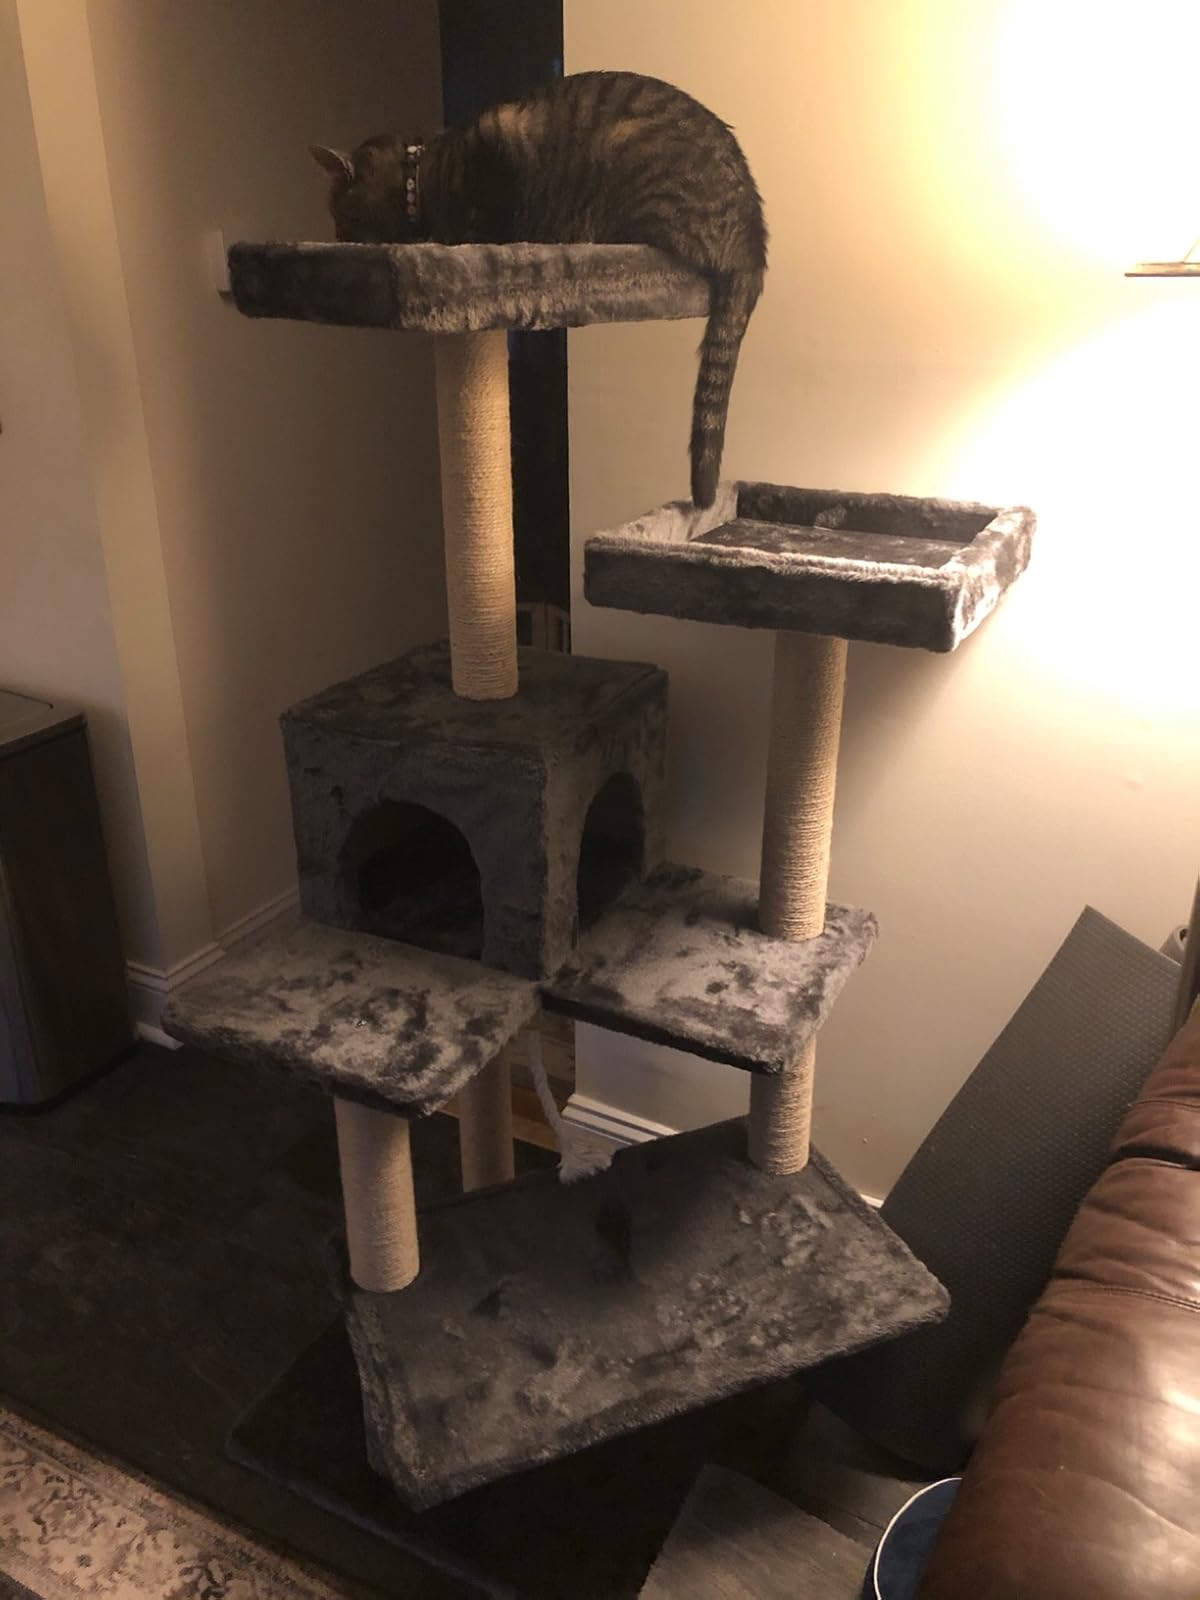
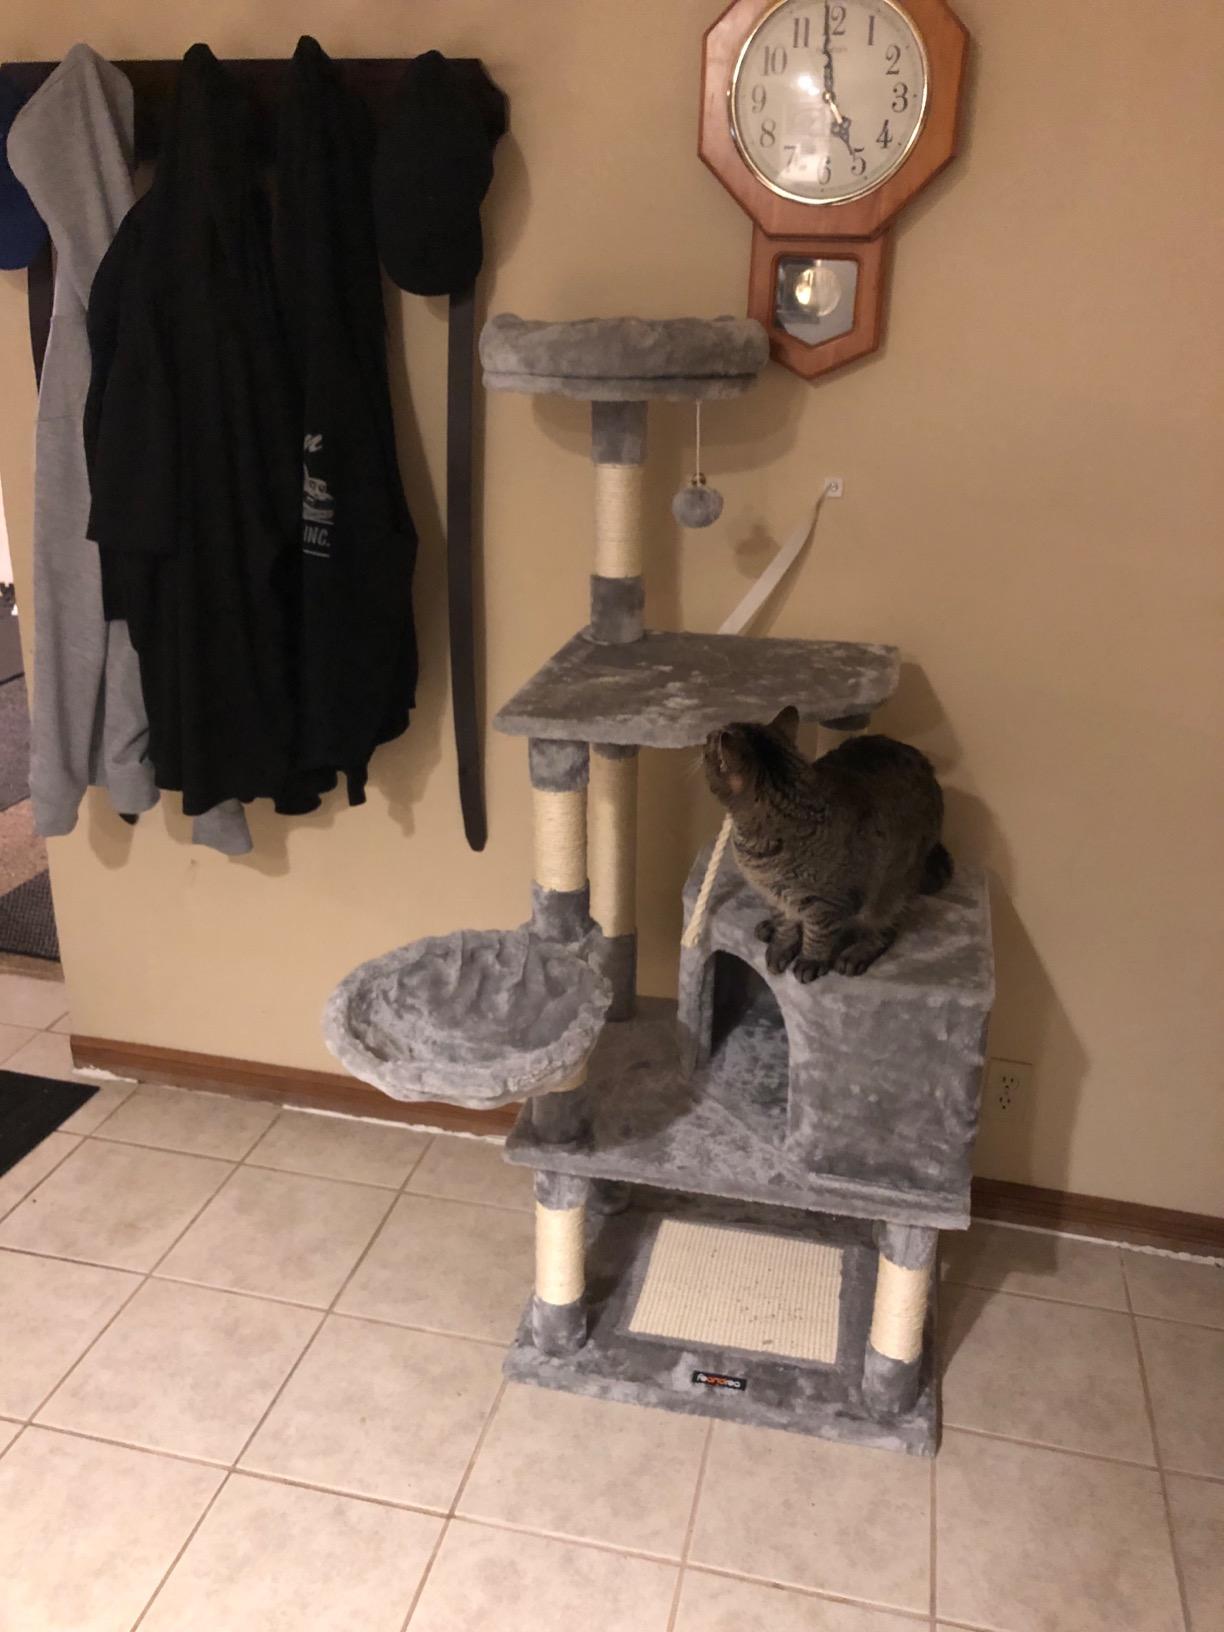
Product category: items_cat tree
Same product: no